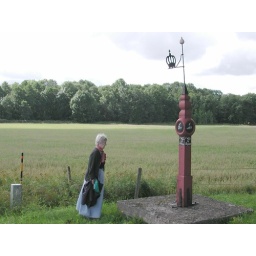
An old road sign 10km NV Tidaholm in Sweden.